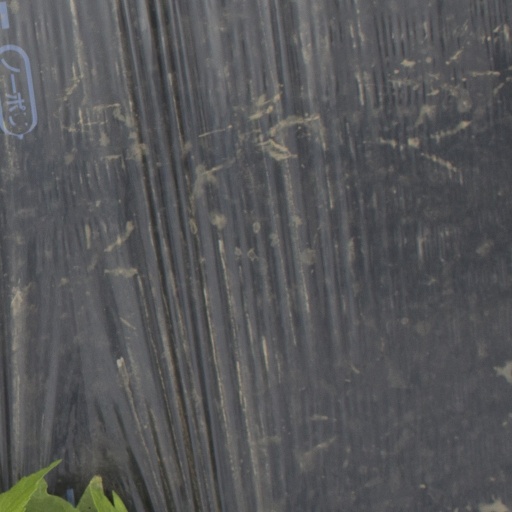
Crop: Jerusalem artichoke